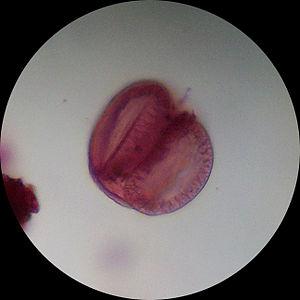
La palynologie est l'étude des grains de pollen et spores actuels mais aussi des palynomorphes. La science qui étudie les palynomorphes fossiles est la paléopalynologie.